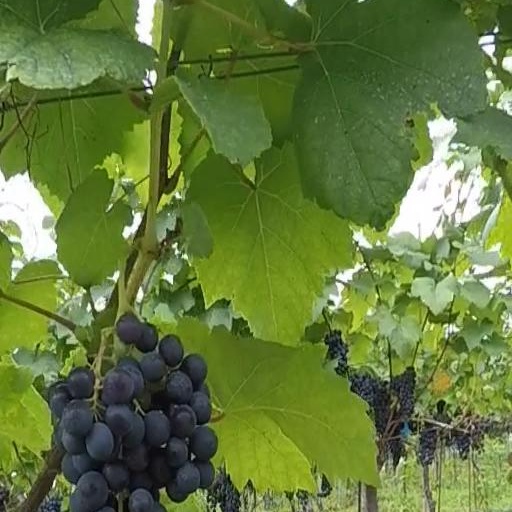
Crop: grape